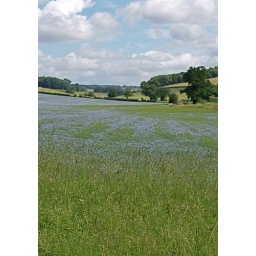
Linseed flowers in field